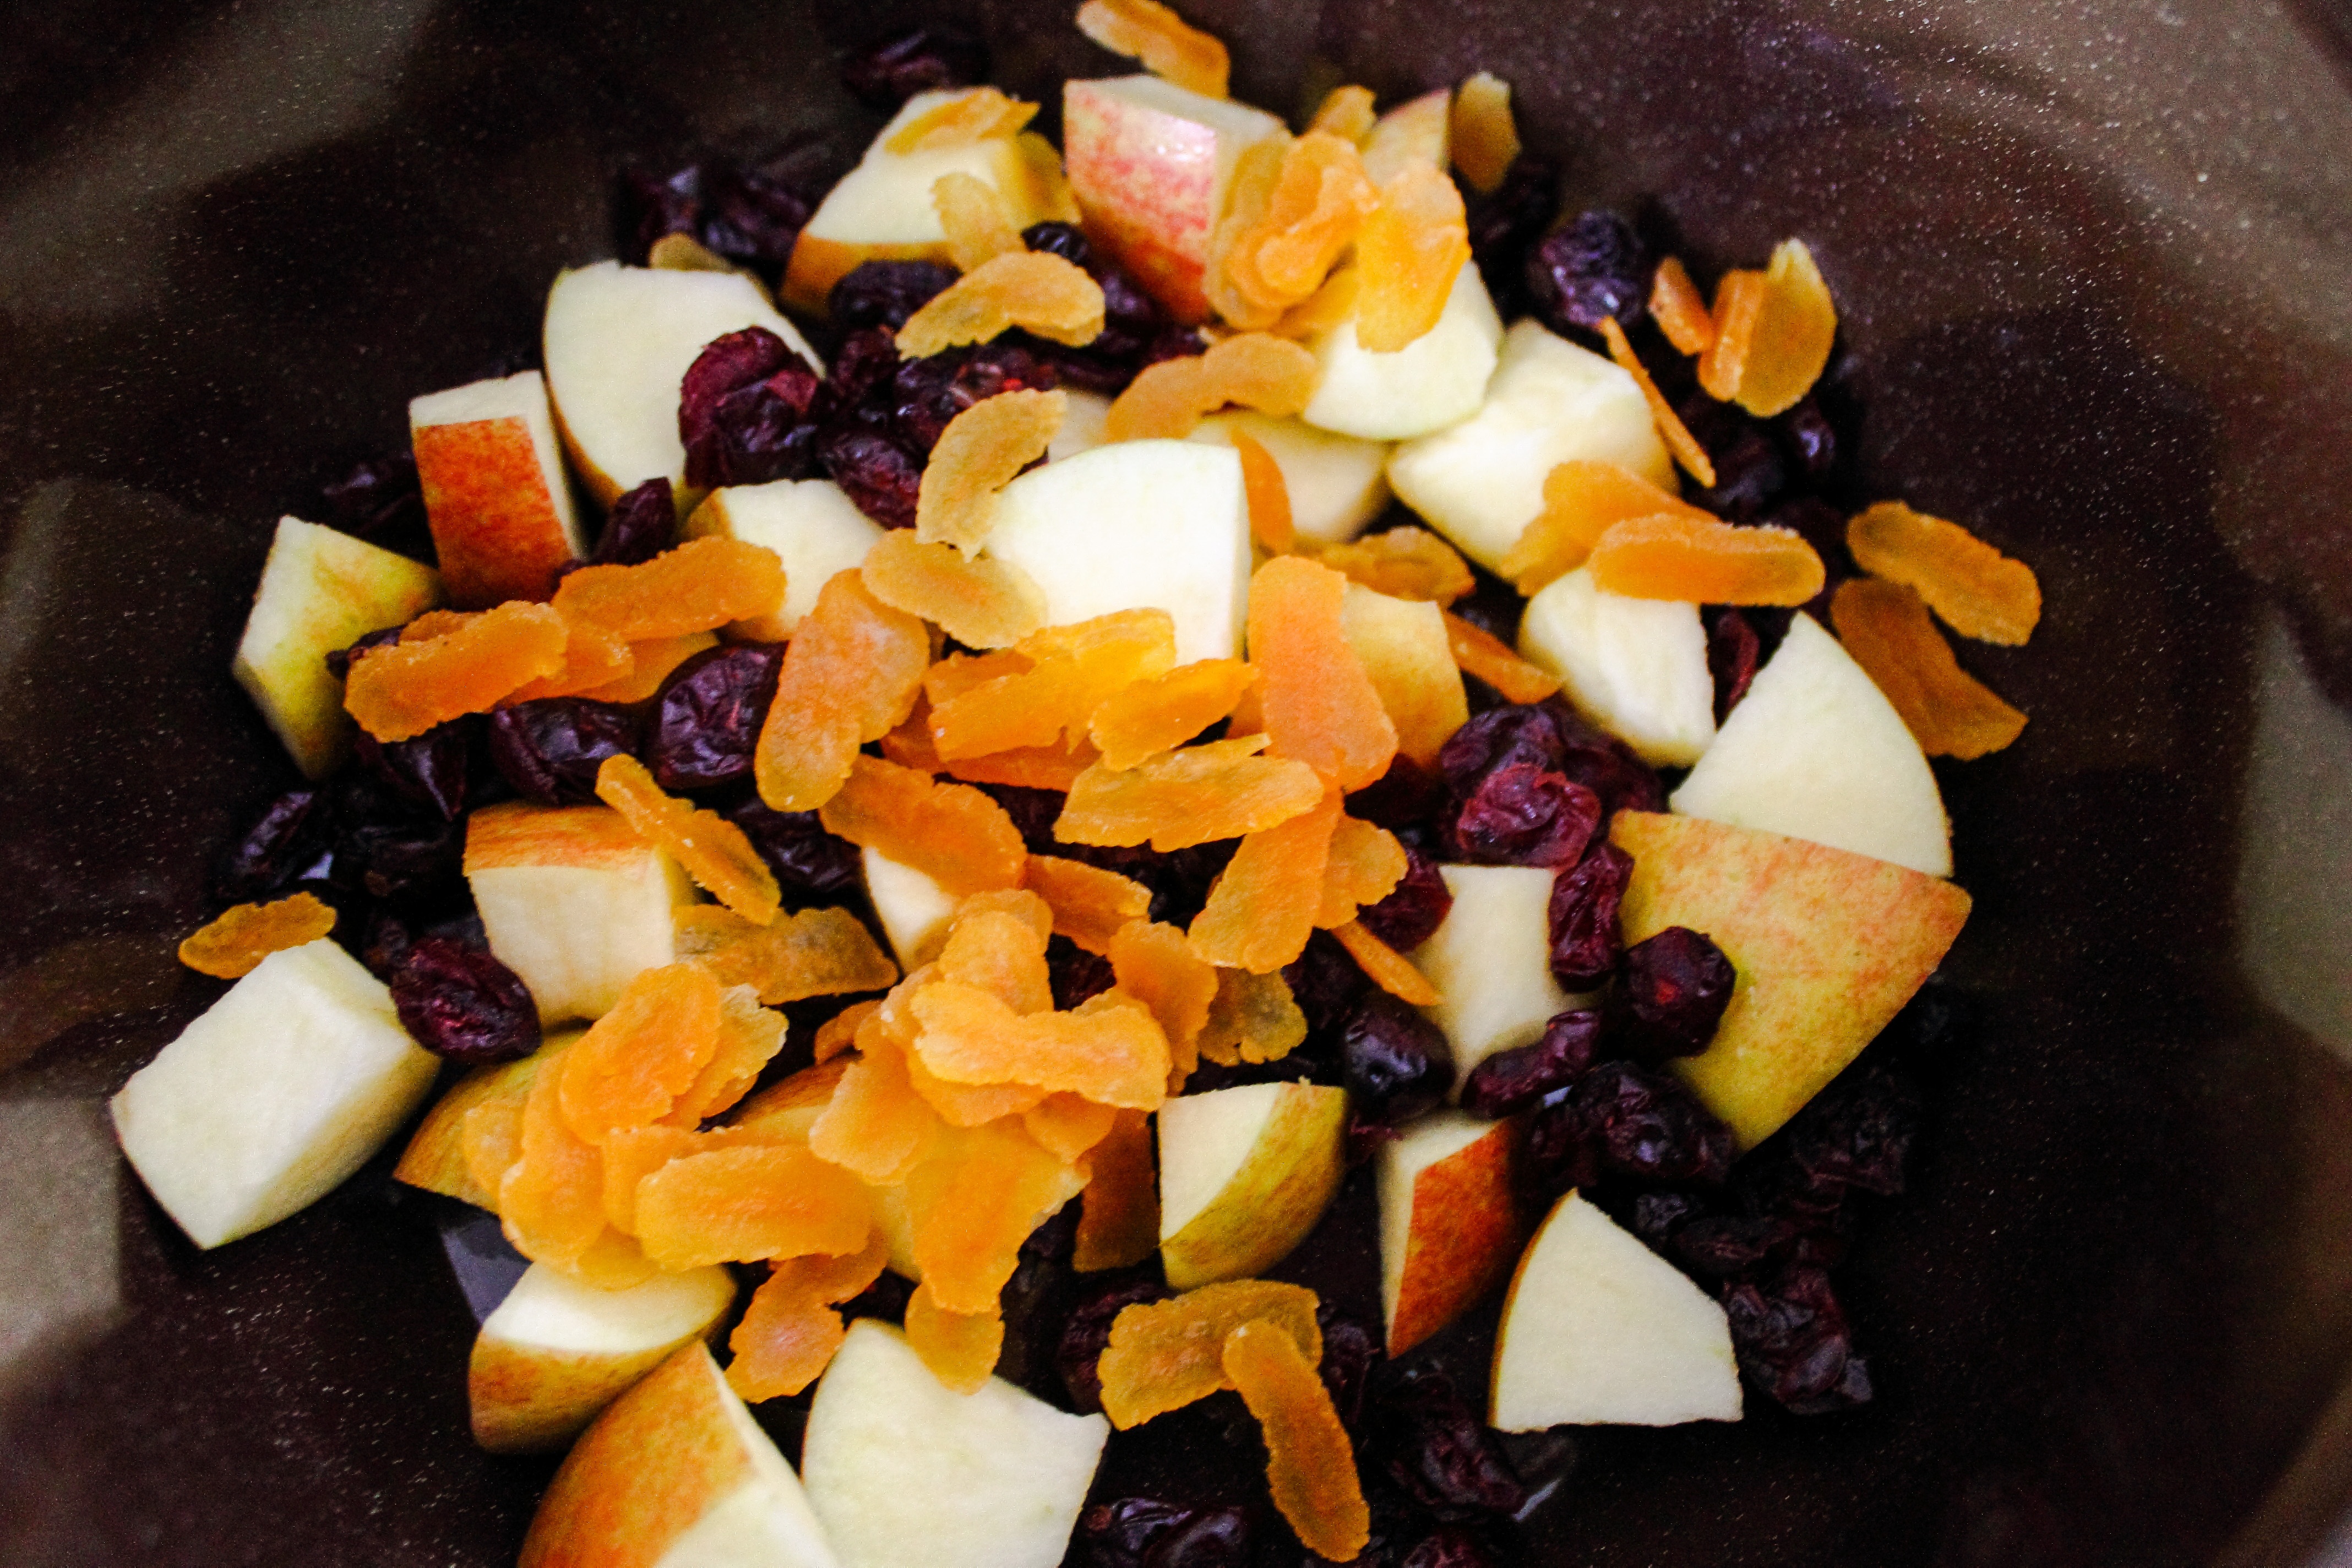
apple, plant, fruit, dish, food, produce, vegetable, health, cranberry, cucurbita, apricots, flowering plant, land plant, goods grocery